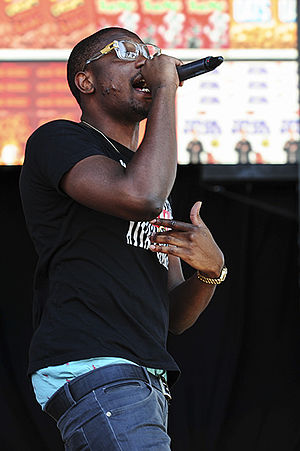
Chiddy Bang
Chiddy Bang er en Hip Hop/Electronica-gruppe fra USA.